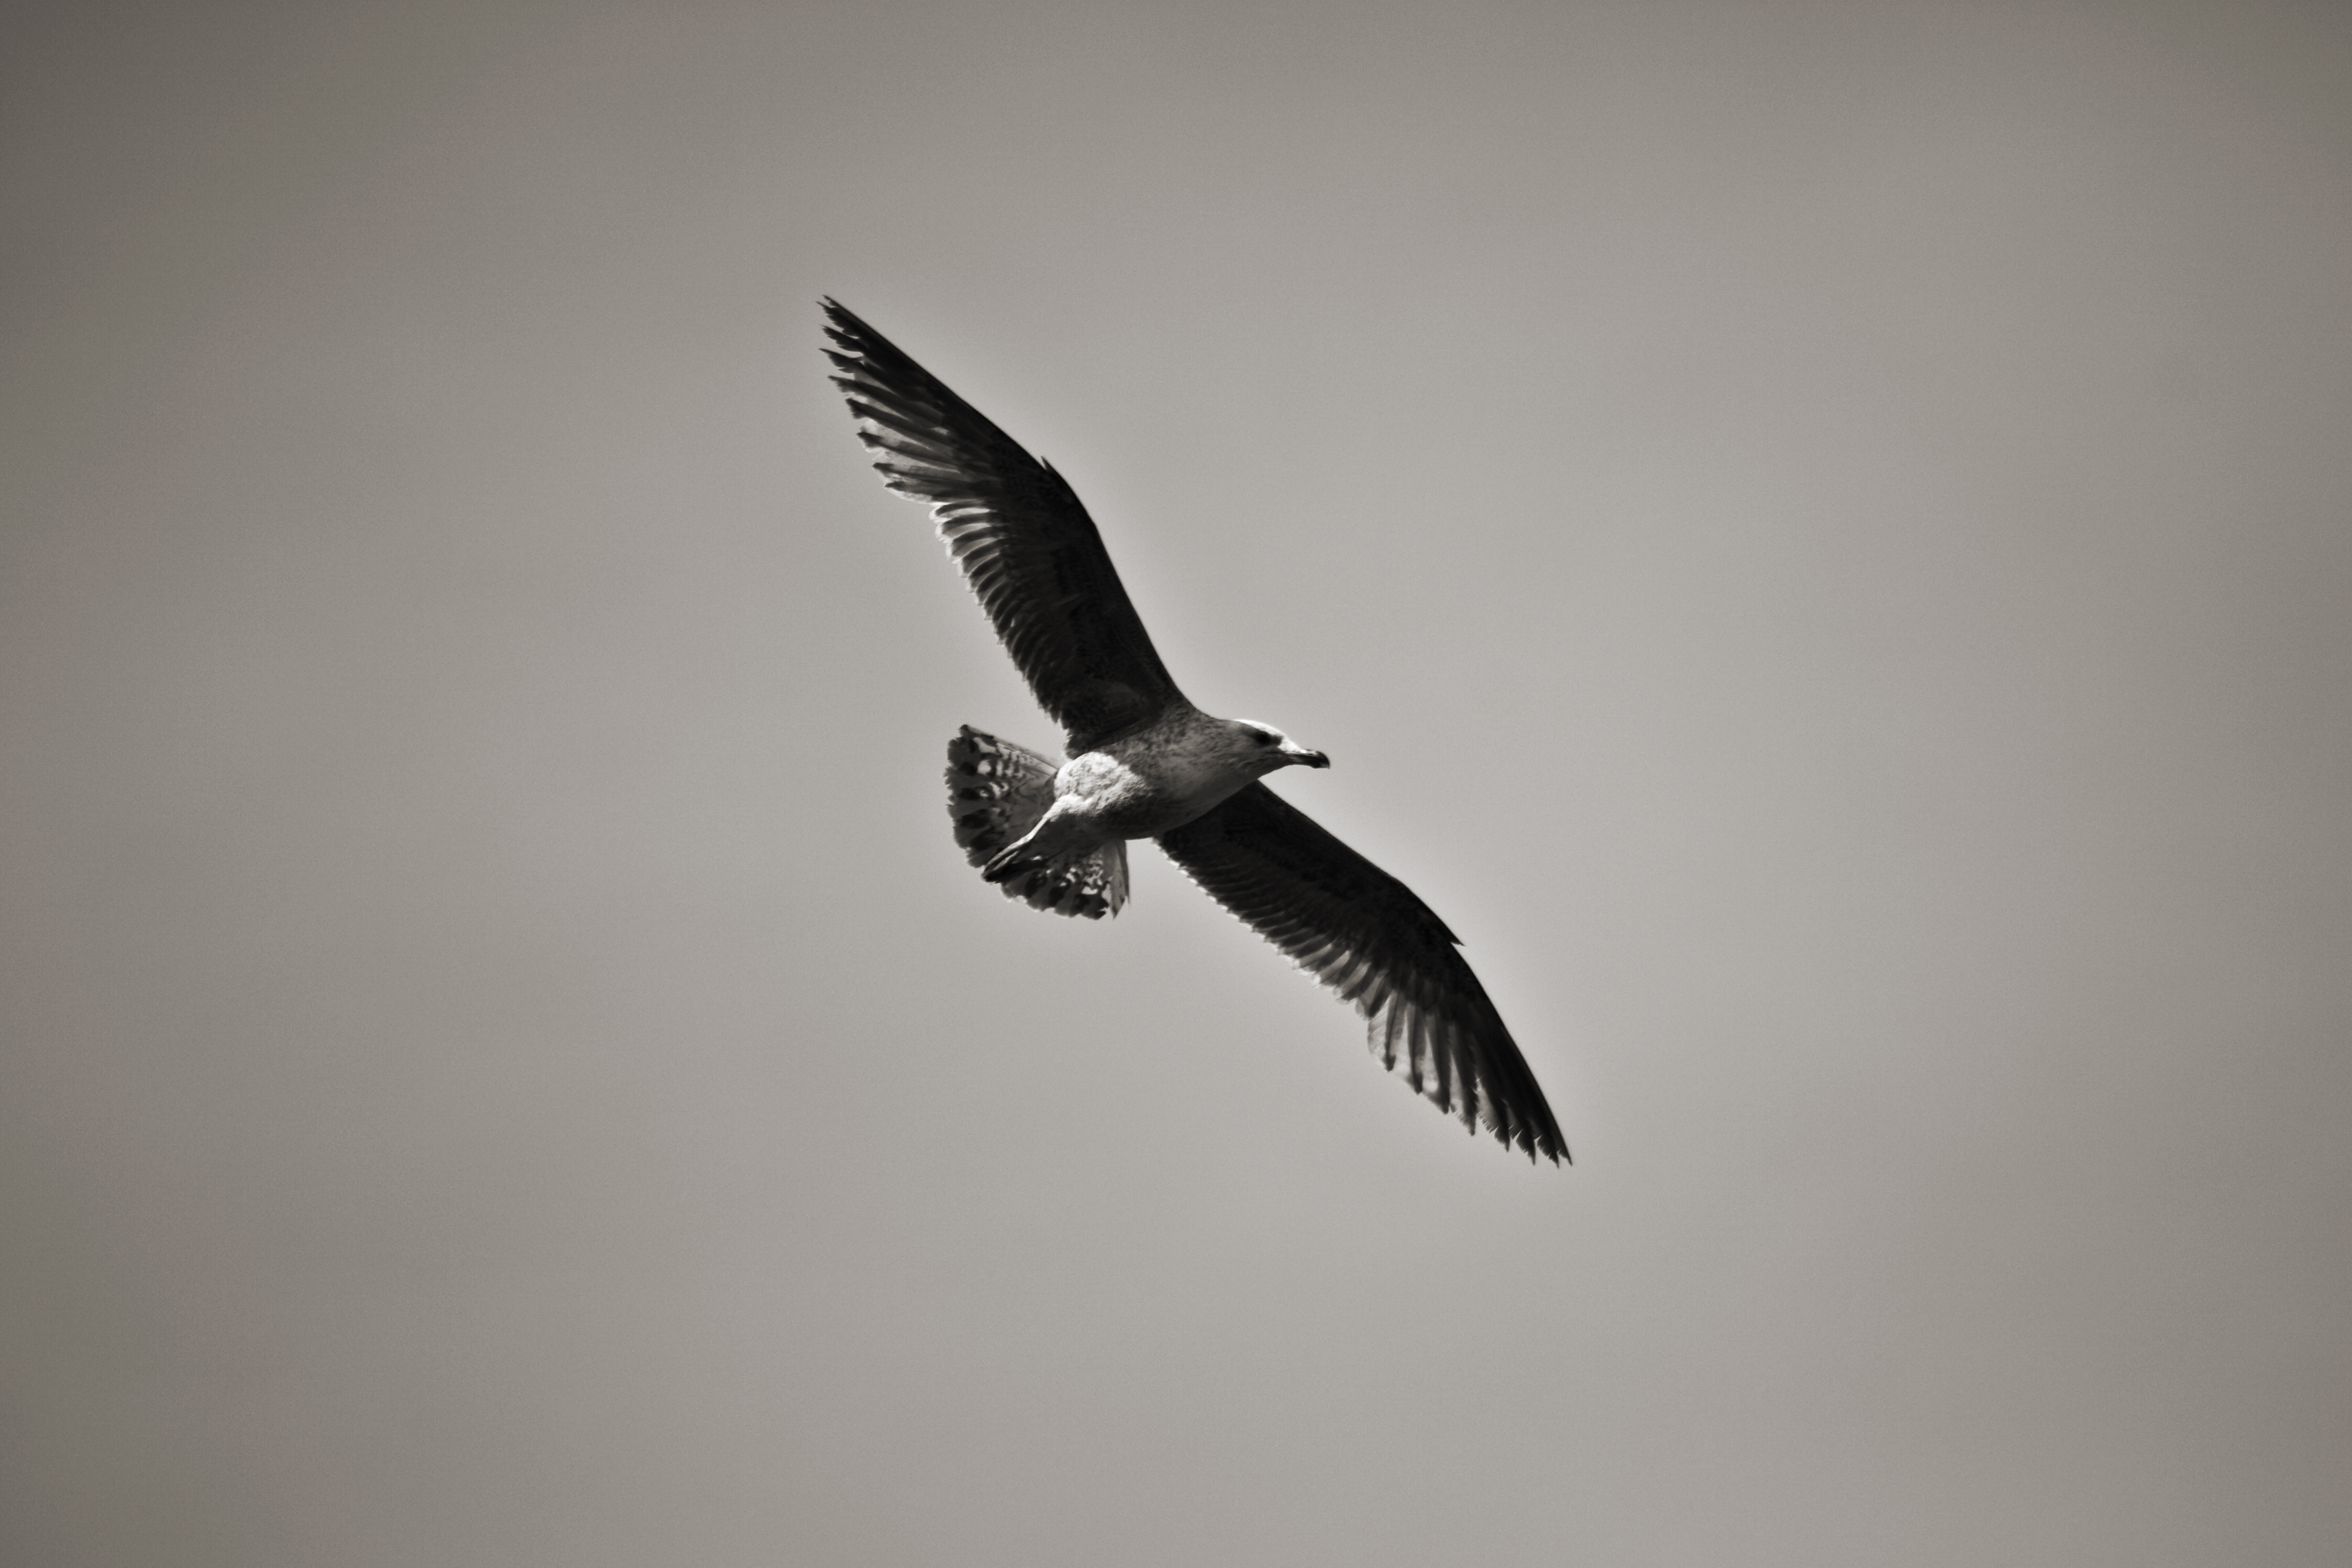
sea, bird, wing, seabird, seagull, beak, flight, monochrome, vertebrate, accipitriformes